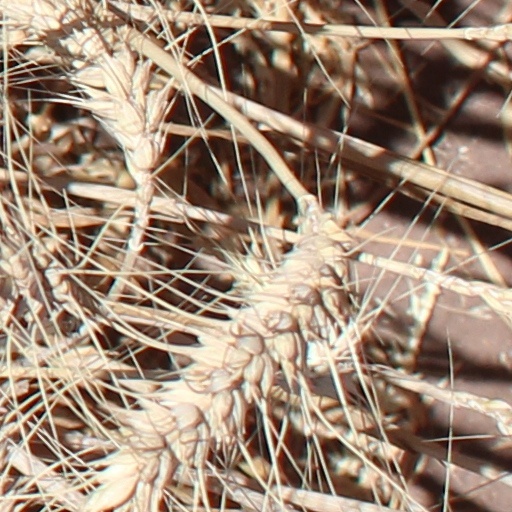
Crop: wheat